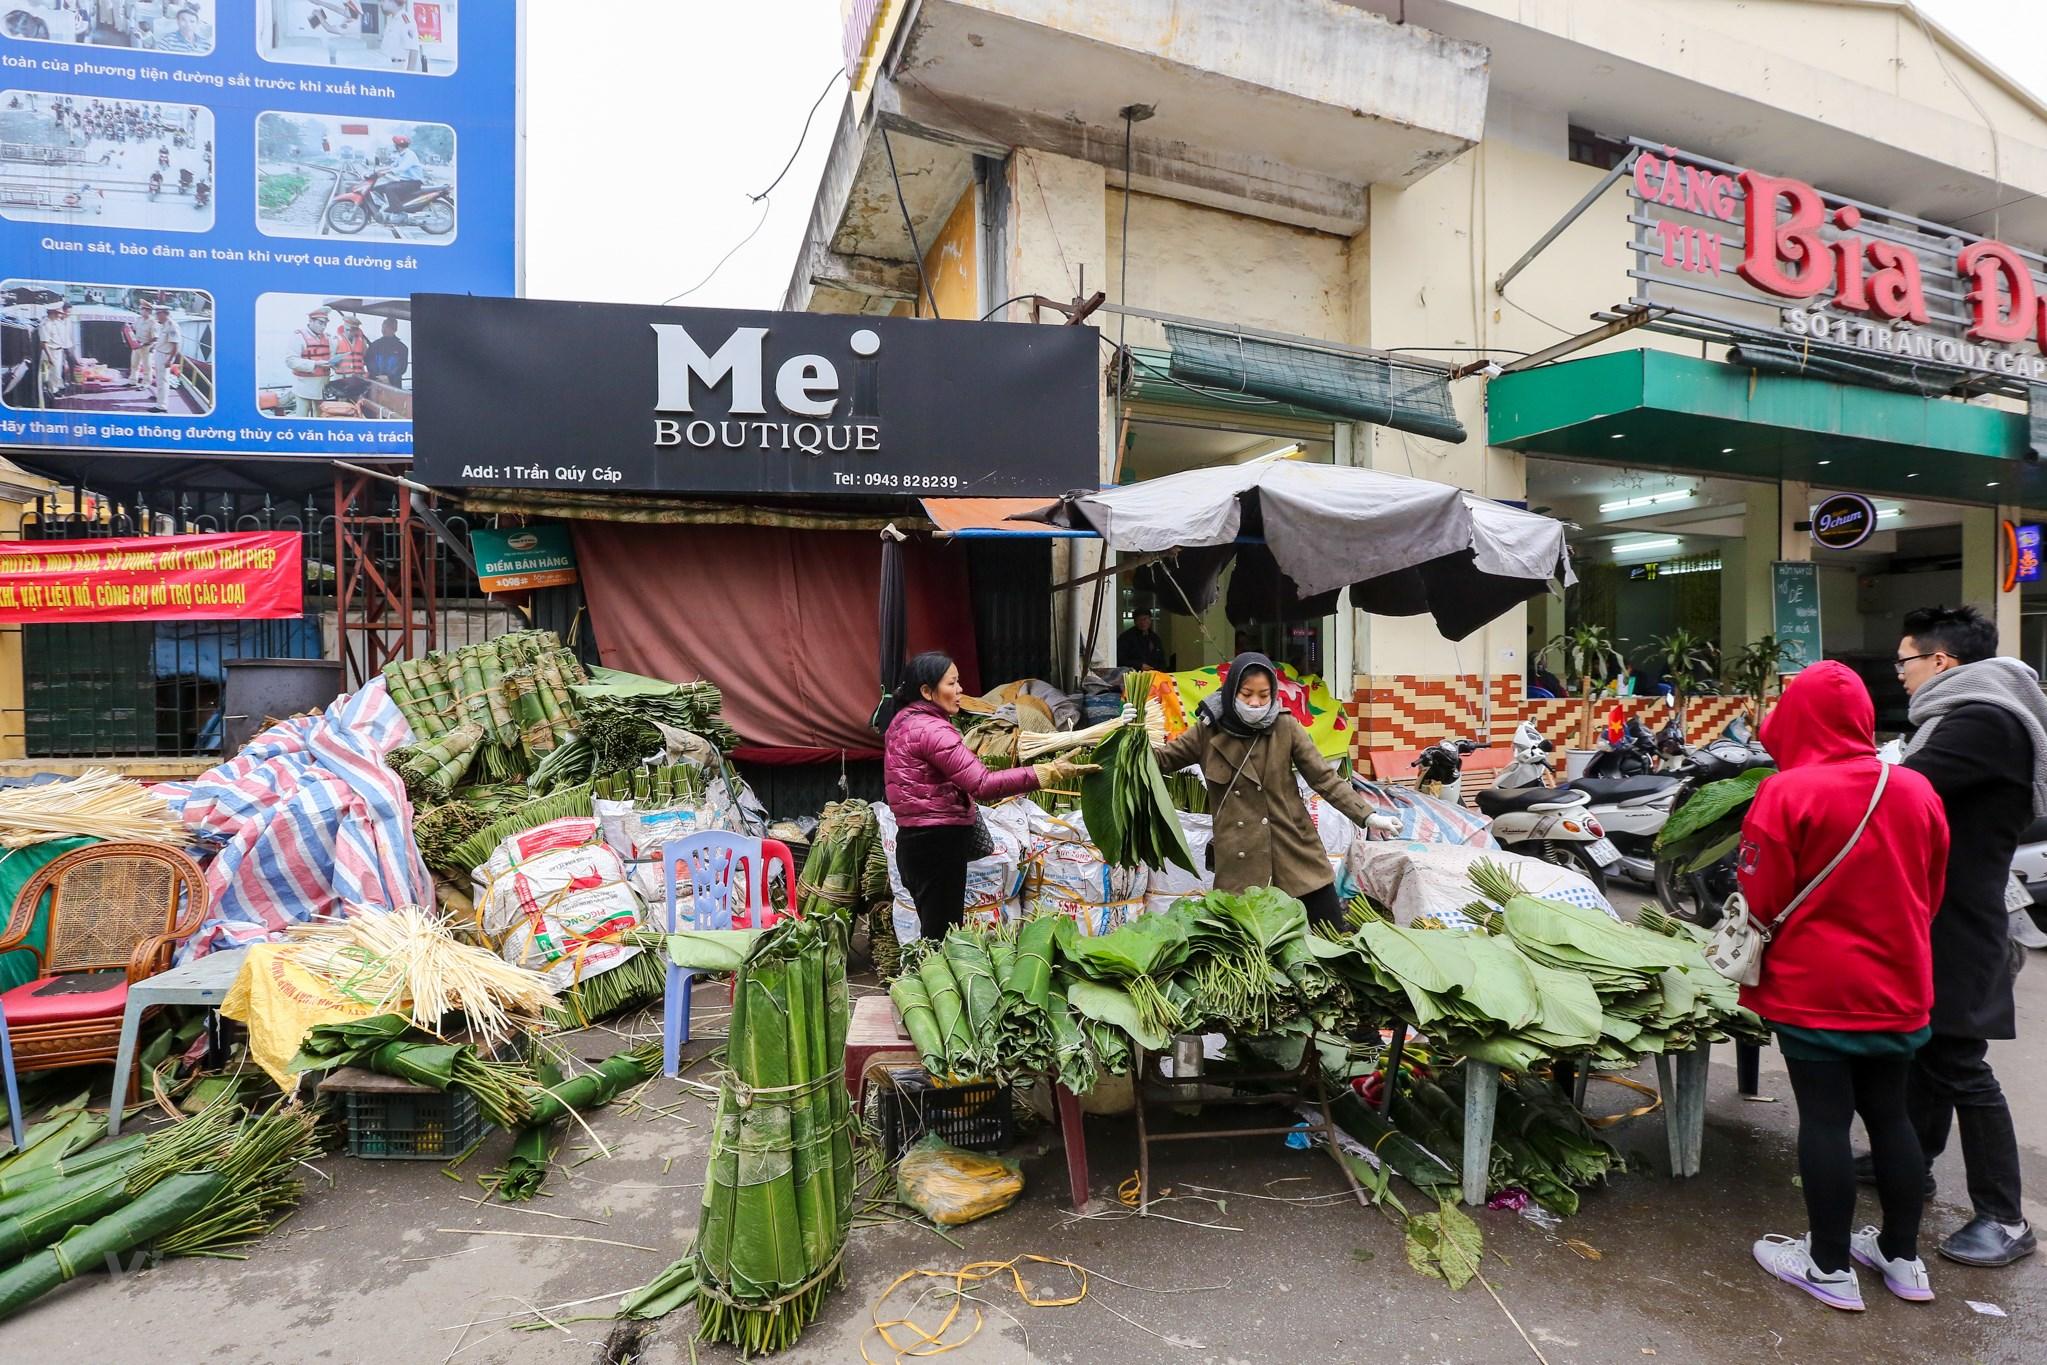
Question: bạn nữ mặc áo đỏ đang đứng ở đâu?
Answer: ở kế bên bạn nam mặc áo đen sát bên quầy bán lá